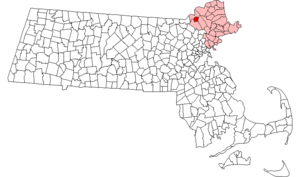
Lawrence (Massachusetts)
Lawrences beliggenhed i Massachusetts
Lawrence er en by i Massachusetts, USA. Den har 76.377 indbyggere og ligger ved floden Merrimack i Essex County i det nordøstlige af staten. Sammen med Salem er Lawrence det administrative centrum i staten.